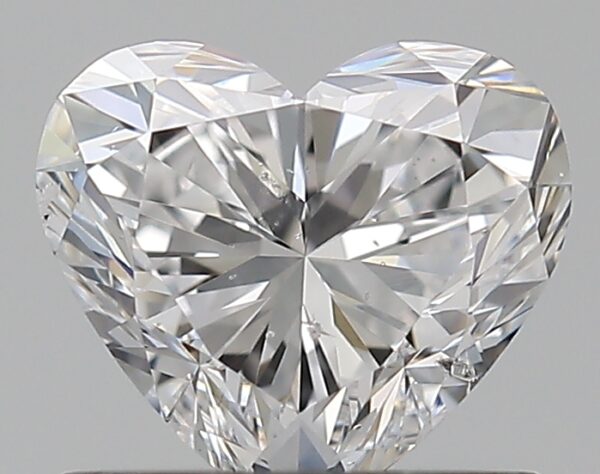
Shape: heart
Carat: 0.71
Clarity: SI2
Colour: D
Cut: EX
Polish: EX
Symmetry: VG
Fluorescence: ST
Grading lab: GIA
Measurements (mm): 5.38 x 6.03 x 3.6